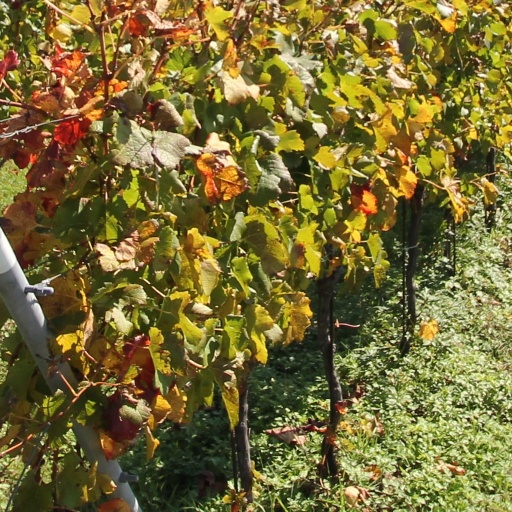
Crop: grape